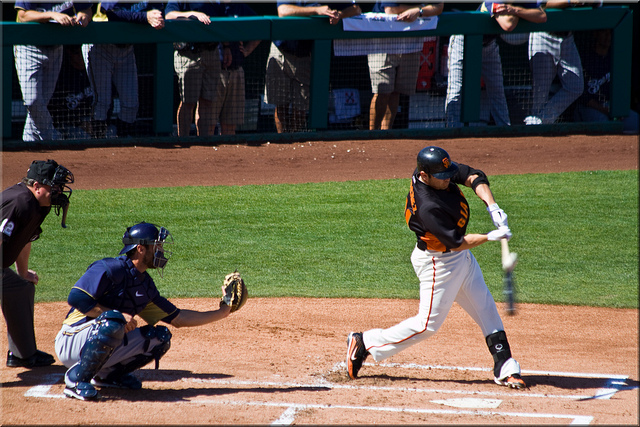
cầu thủ bóng chày đang cầm gậy thi đấu trên sân